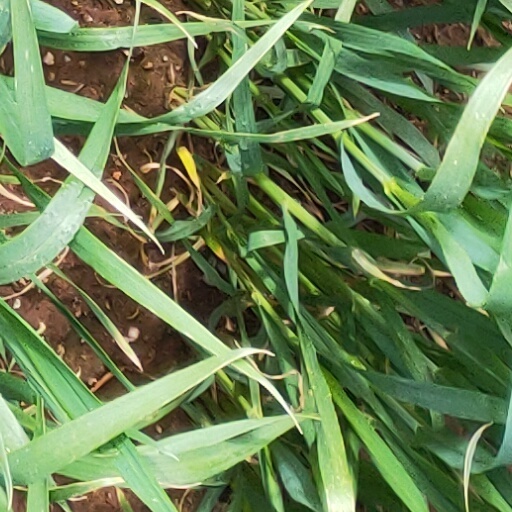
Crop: wheat